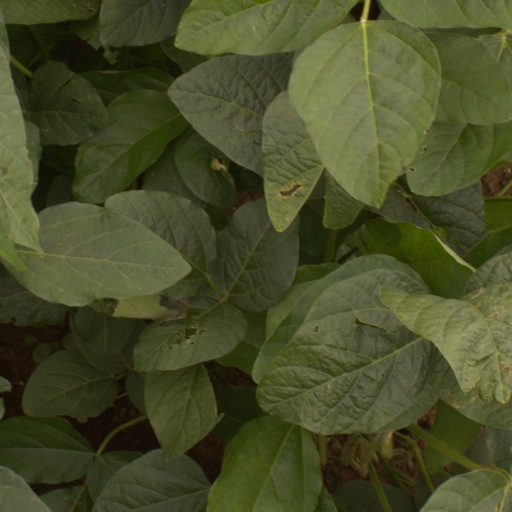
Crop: soybean